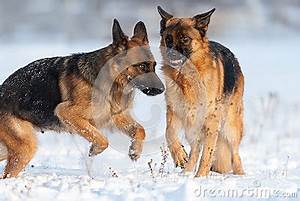
Label: dog